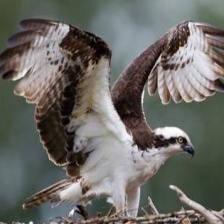
Species: OSPREY
Scientific name: PANDION HALIAETUS